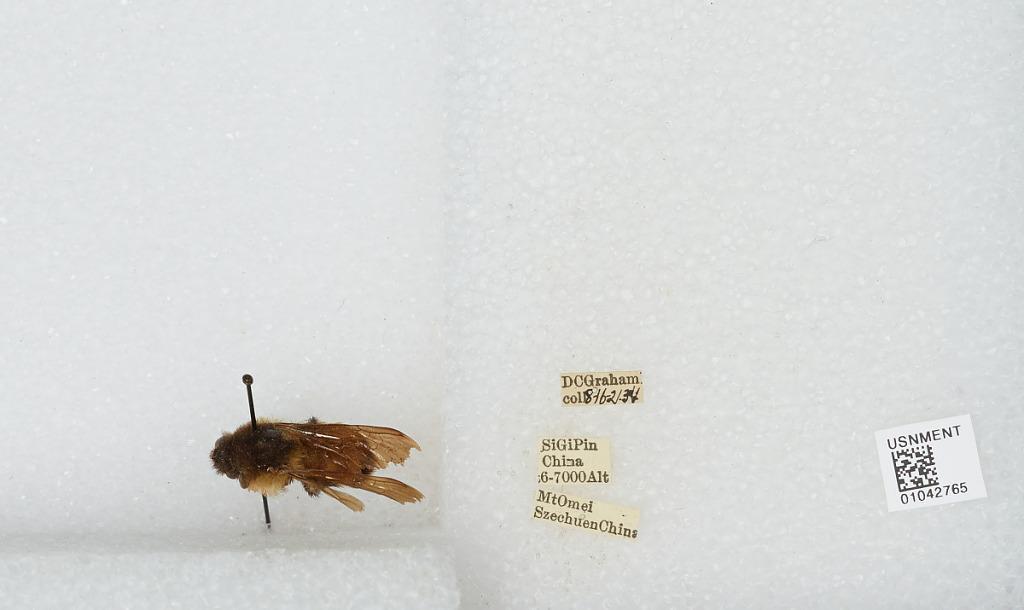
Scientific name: Bombus sp.
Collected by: D. Graham
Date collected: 1934-8-16
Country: China
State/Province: Sichuan
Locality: Si Gi Pin Mount Emei